Degrassi

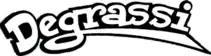
The "Degrassi" logo used between 2001 and 2010.

In 1999, a televised reunion of the "Degrassi Junior High" cast took place on the CBC youth show "Jonovision", hosted by Jonathan Torrens. The reunion became particularly popular, with the live taping drawing in audience members from as far as San Francisco. The success of the reunion inspired Yan Moore and Linda Schuyler, now running Epitome Pictures, to develop an interest in creating a new "Degrassi" series by December 1999. They had originally planned to create an unrelated teen drama titled "Ready, Willing And Wired". Moore noted that Emma, Spike's daughter, would be entering junior high school by the new millennium, and the show was retooled to centre around Emma and her friends attending Degrassi. Epitome would propose the idea of "Degrassi: The Next Generation" to CTV in October 2000, and Ivan Fecan, now CEO of CTV's parent company, ordered thirteen episodes of the new show. Filming began on July 3, 2001, and the show premiered on CTV on October 14, 2001.